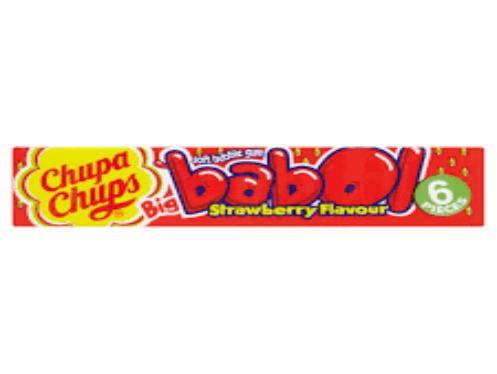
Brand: BigBabol
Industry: Food